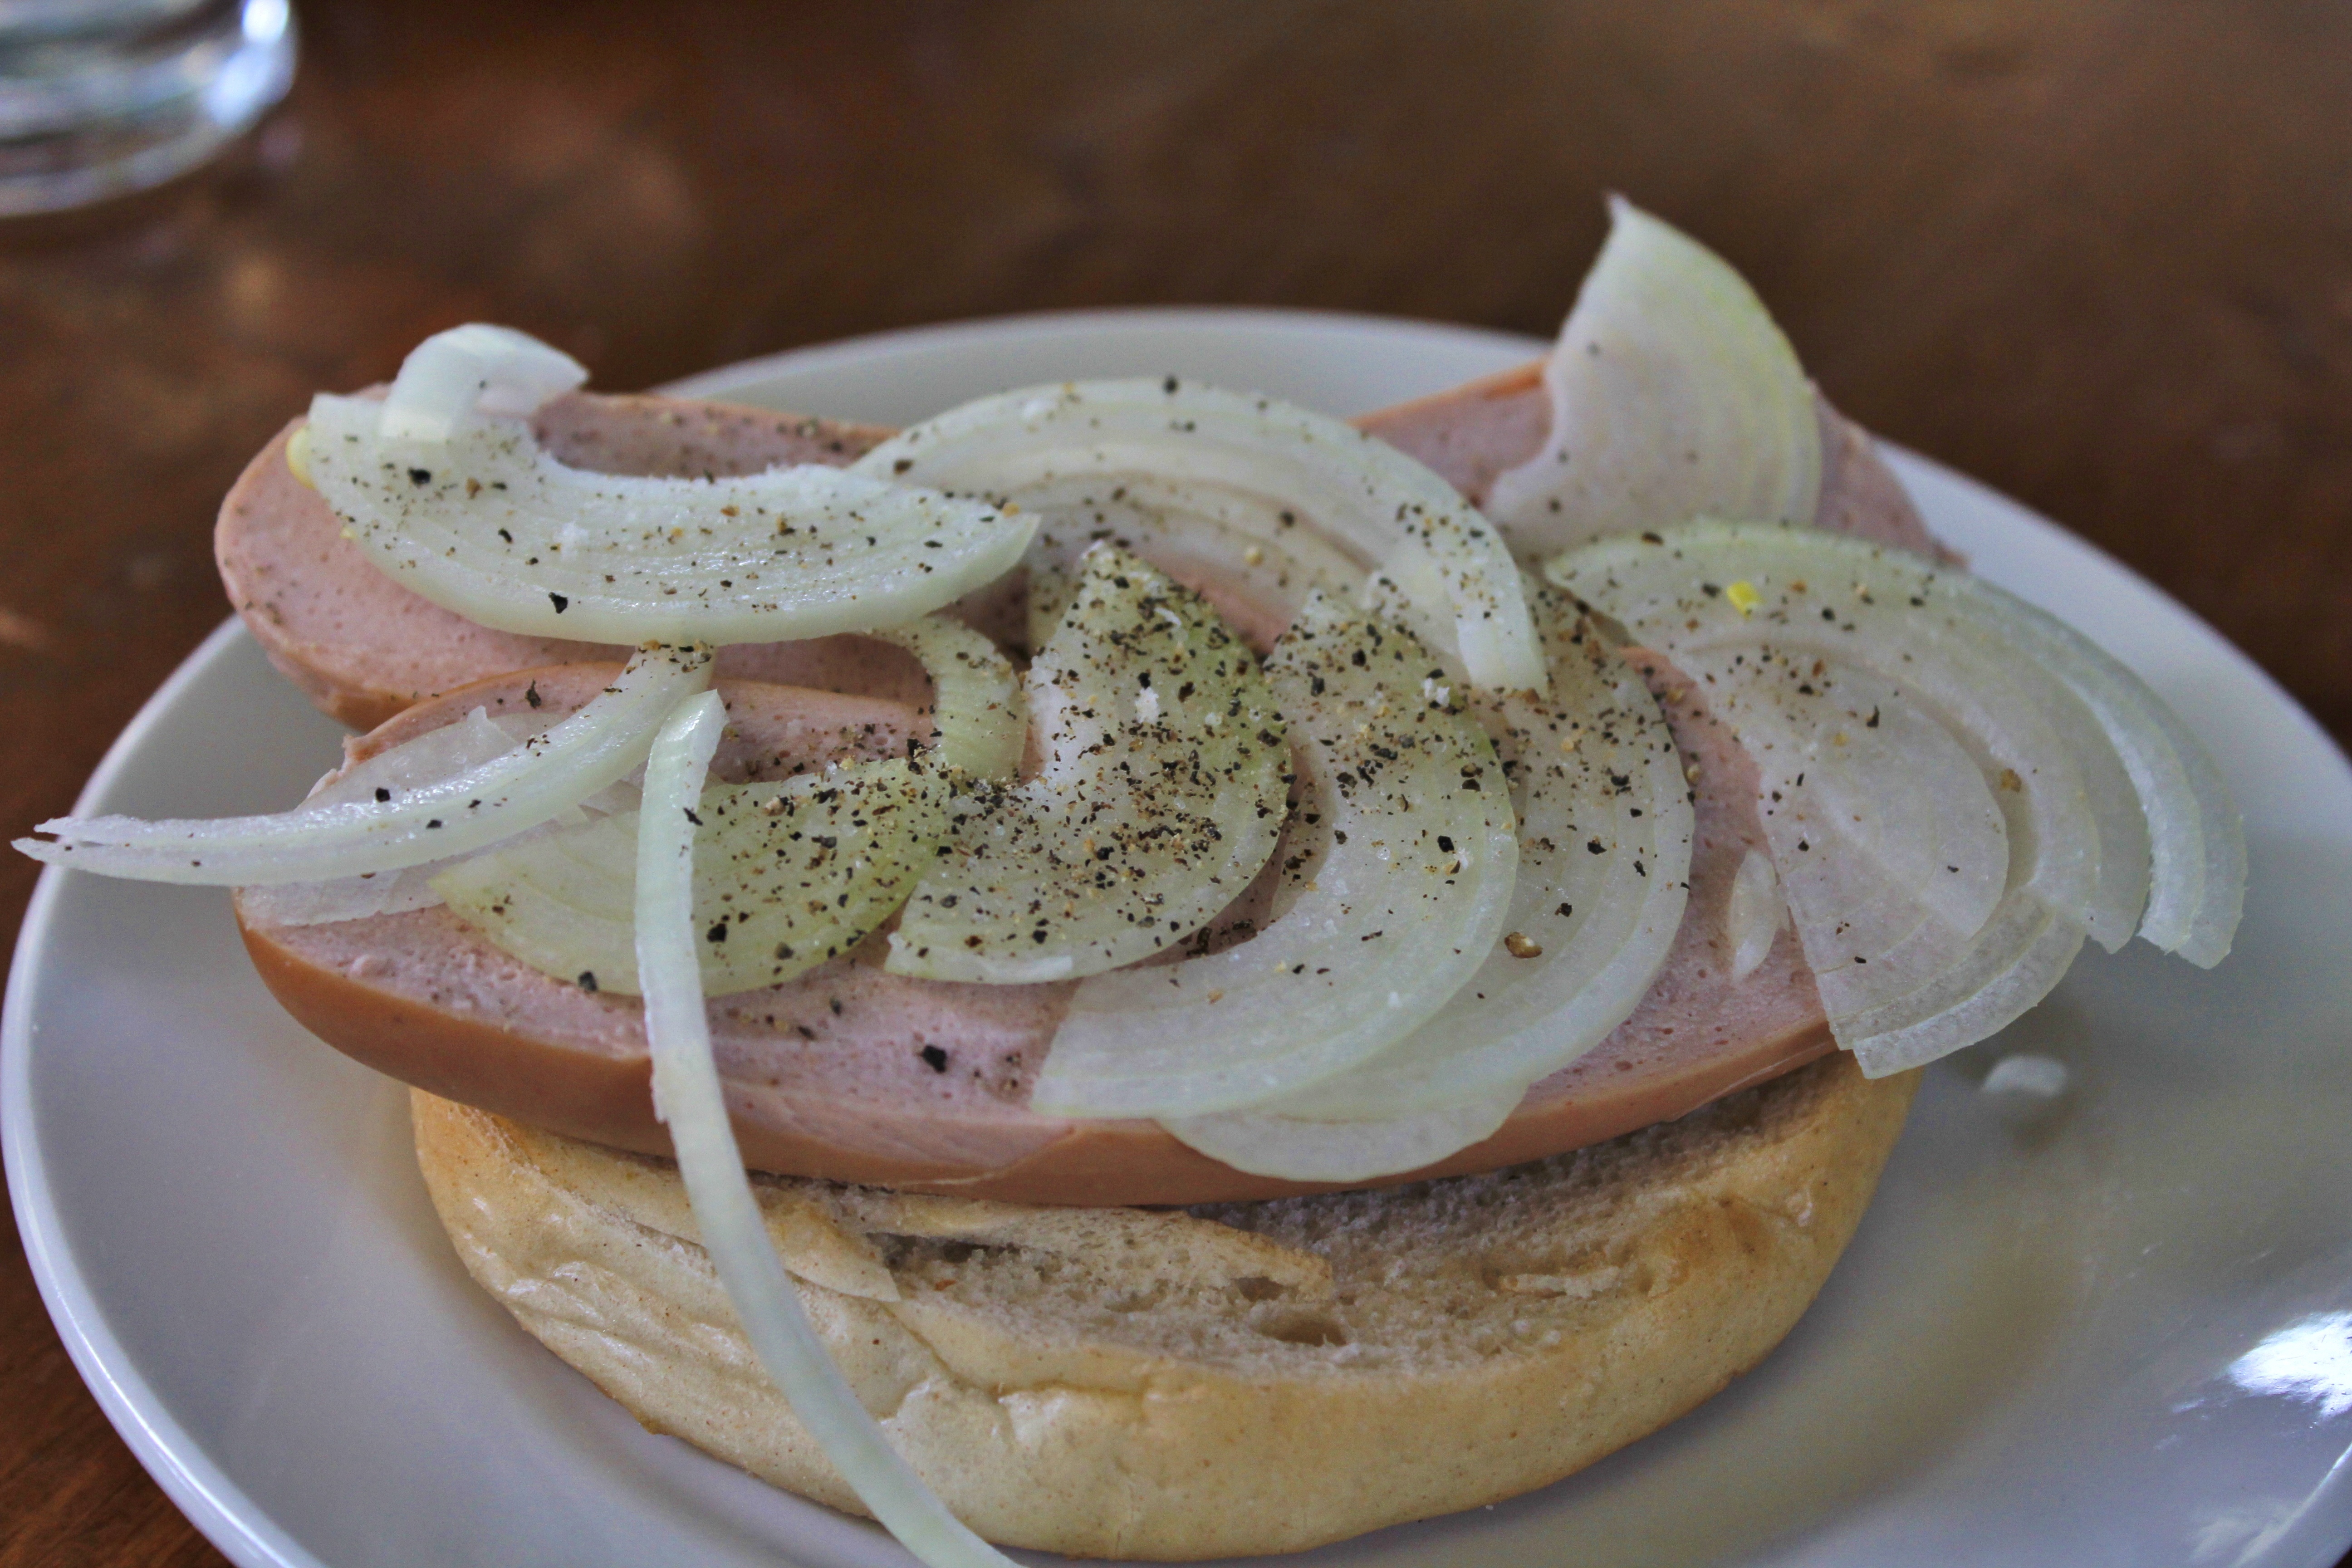
dish, meal, food, produce, breakfast, dessert, eat, meat, cuisine, meals, enjoy, kackwurst, schlemmern